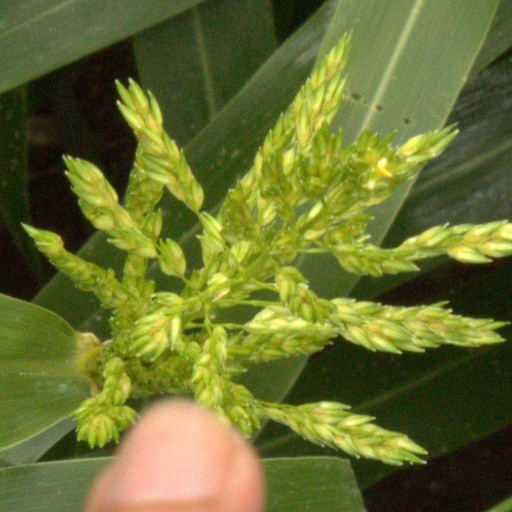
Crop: sorghum